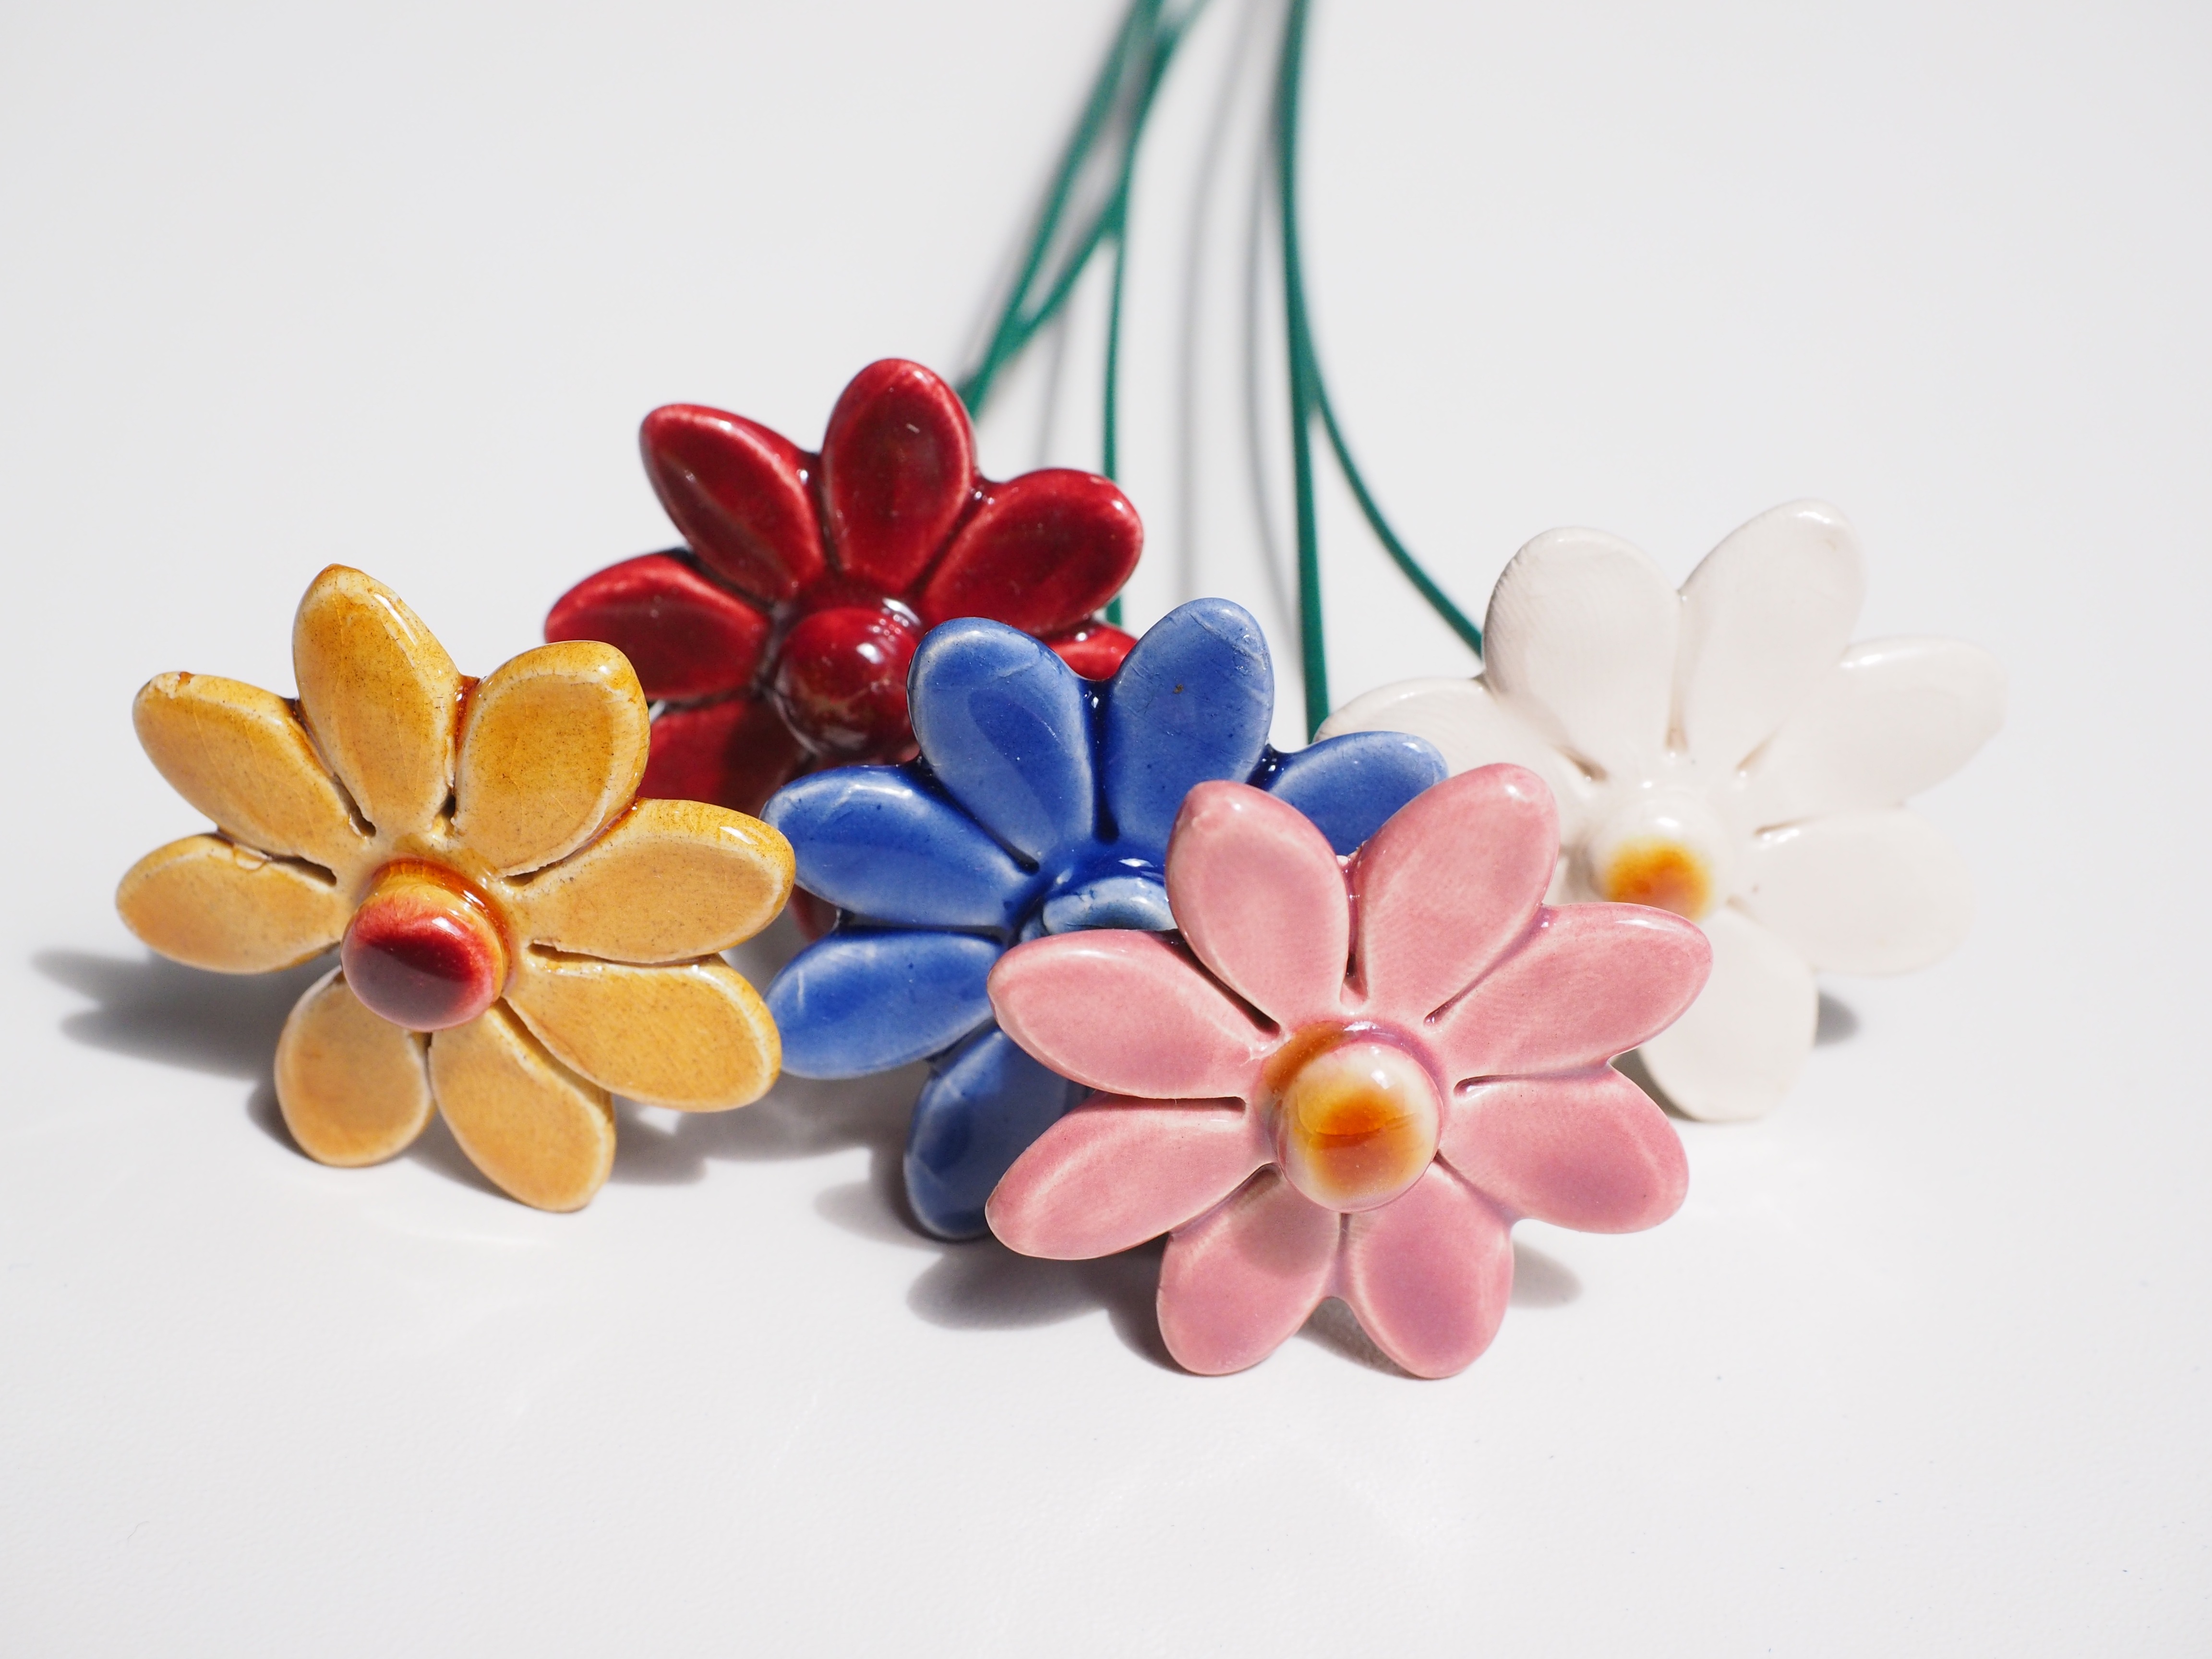
plant, flower, petal, bouquet, decoration, ceramic, flowers, art, sound, garden decoration, flower bouquet, ceramic flowers, tonblumen